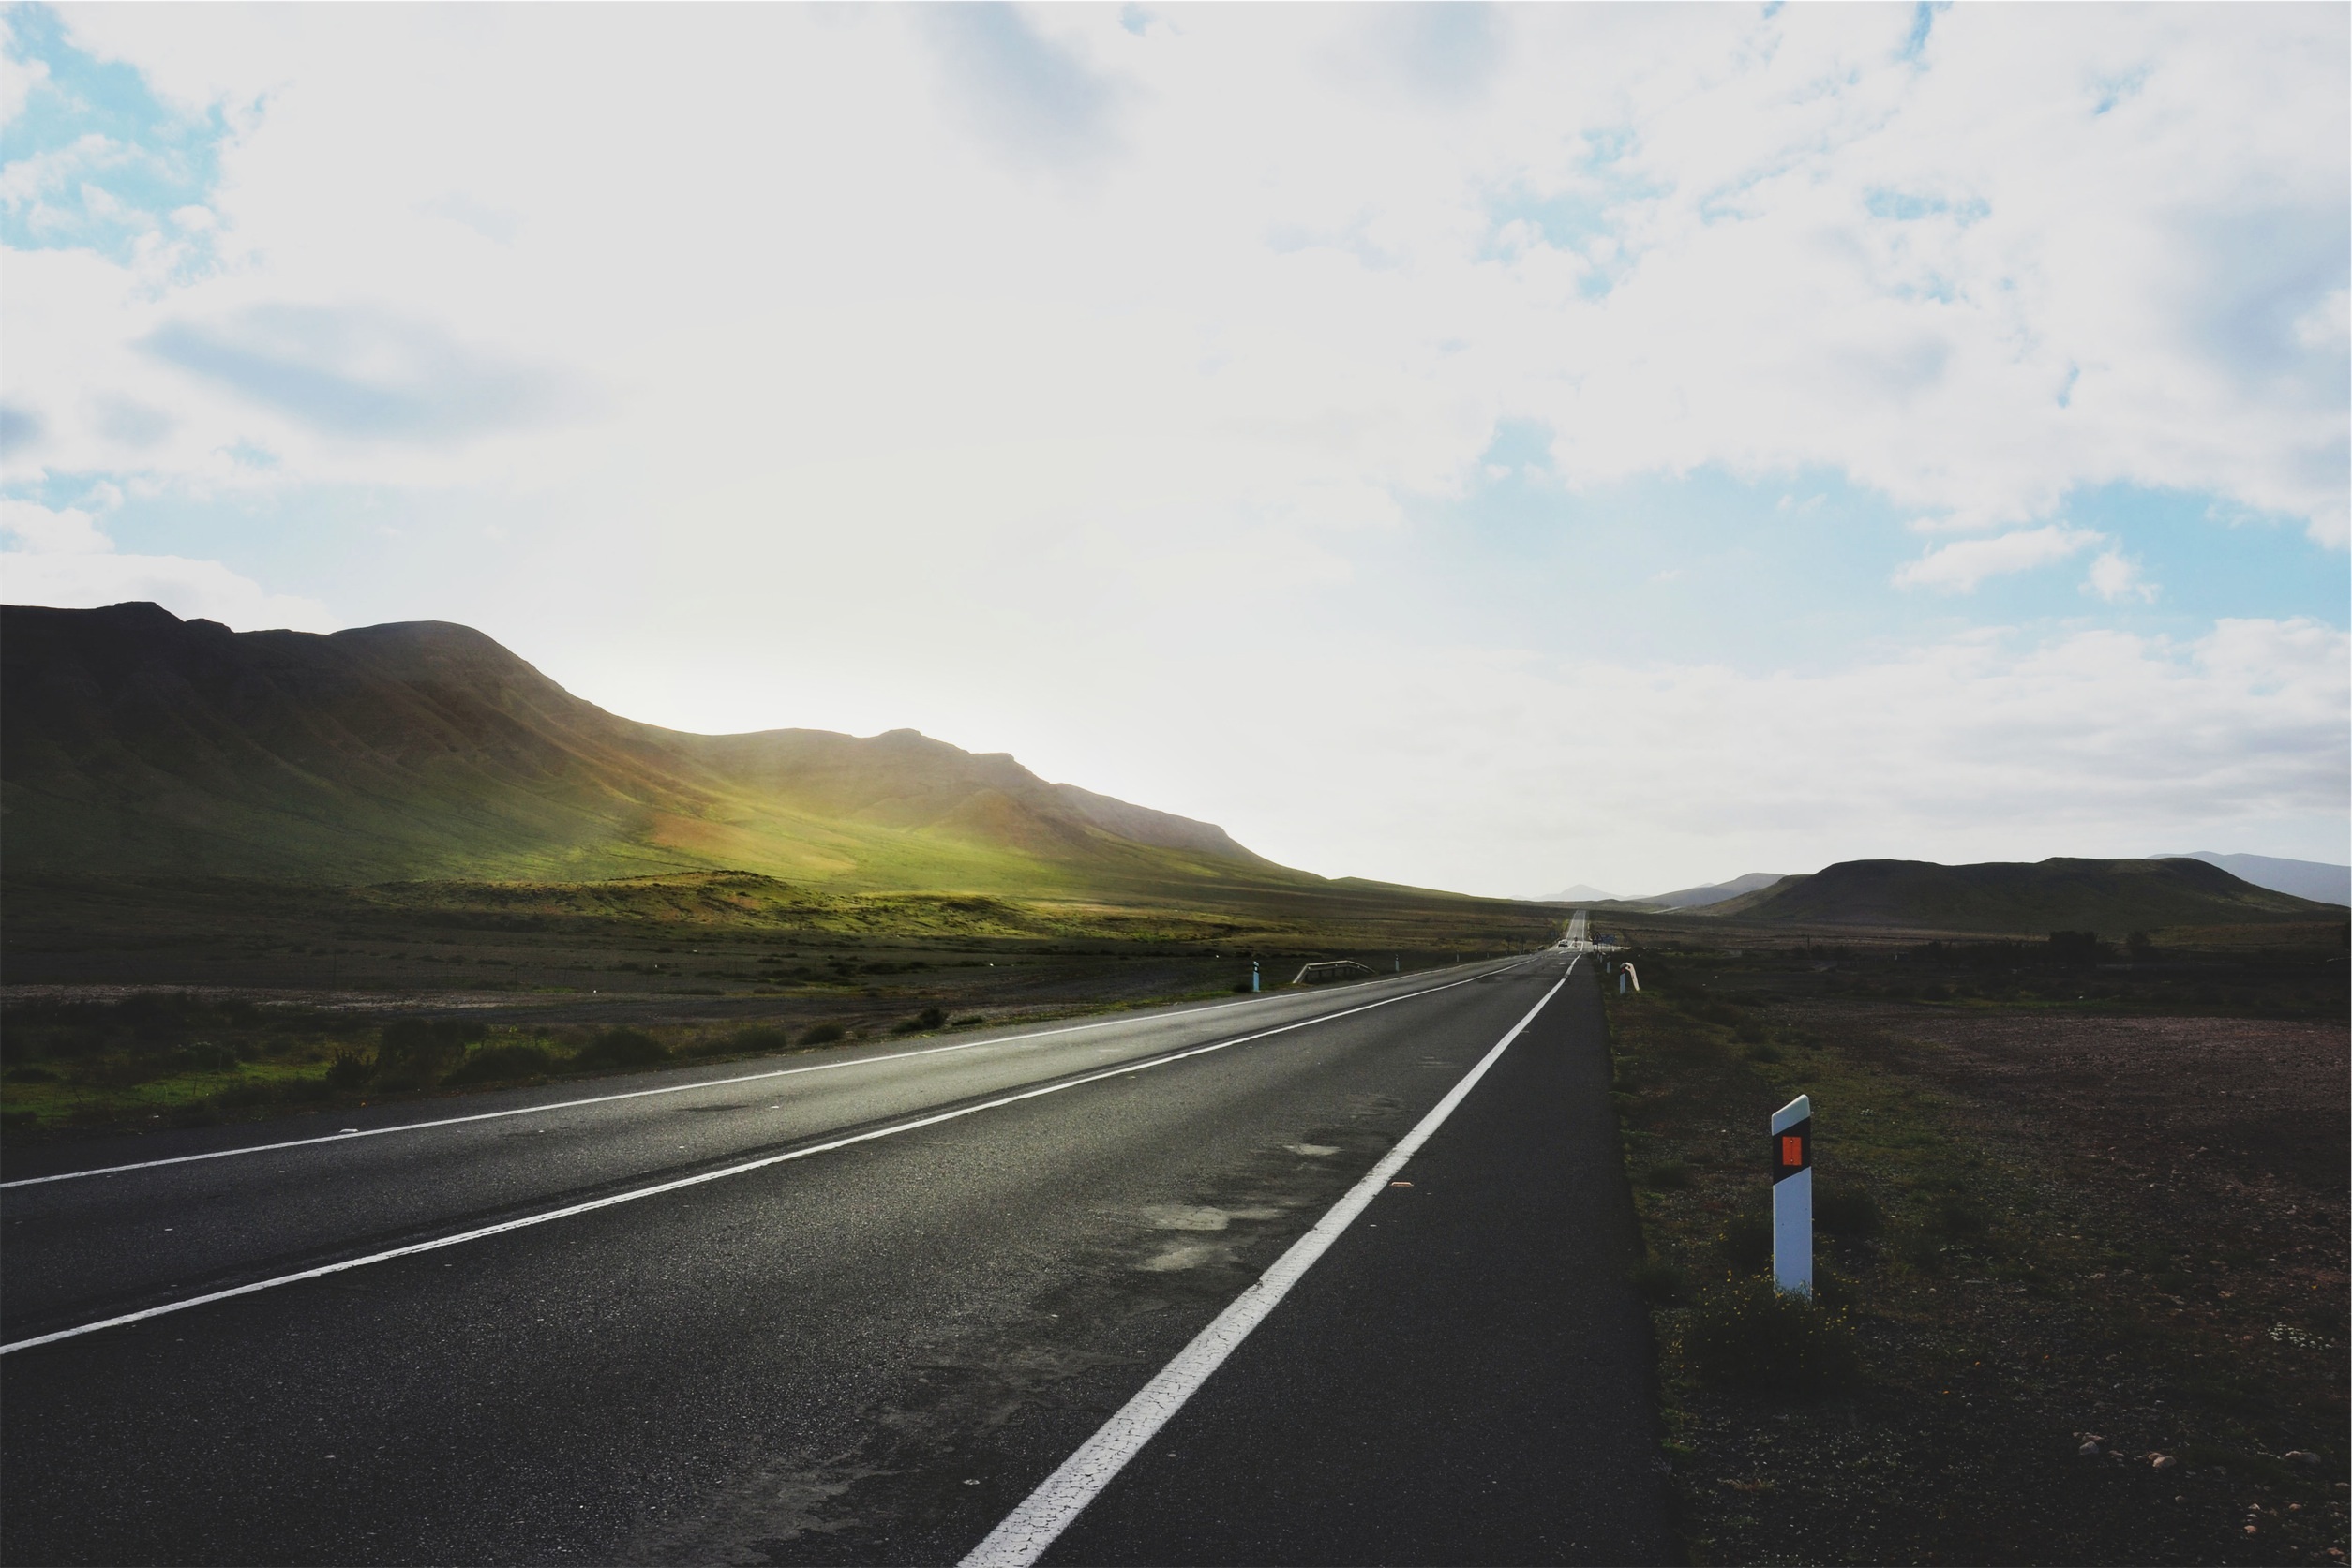
landscape, coast, grass, horizon, mountain, cloud, sky, road, morning, hill, highway, driving, mountain range, pavement, rural, road trip, hills, clouds, mountains, infrastructure, rural area, mountain pass, atmospheric phenomenon, mountainous landforms, controlled access highway